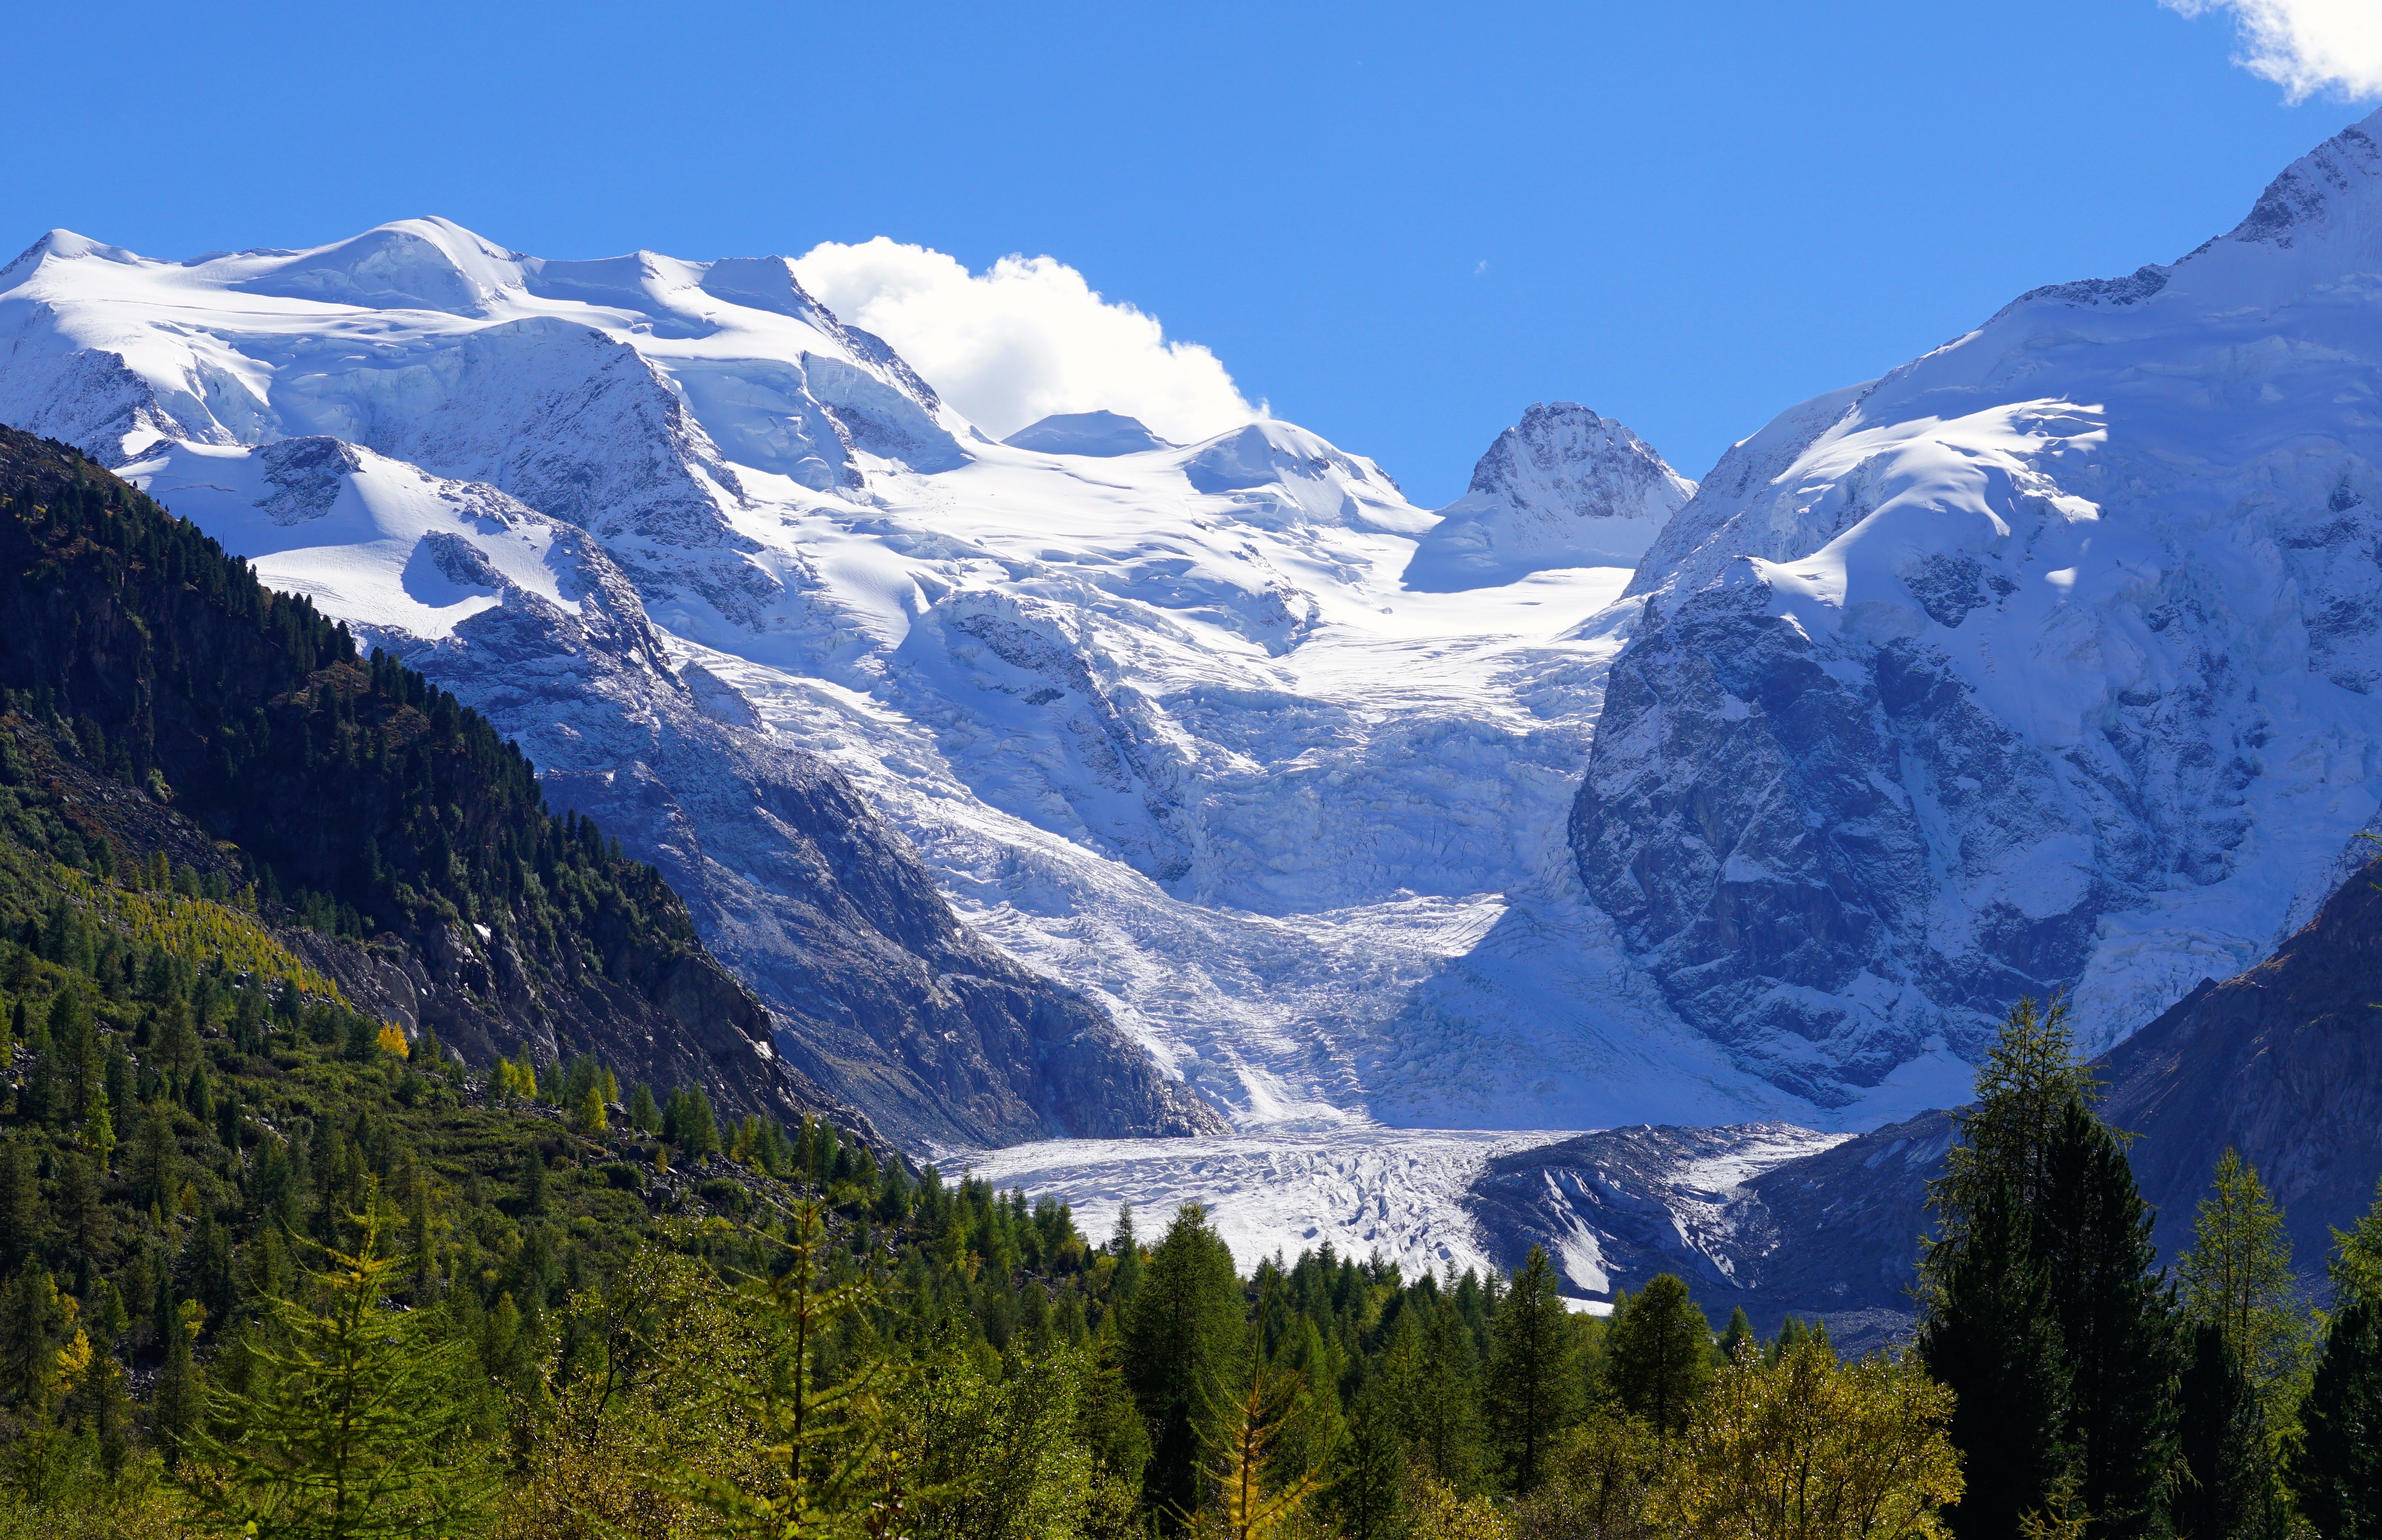
landscape, nature, wilderness, mountain, sky, hiking, trail, adventure, valley, mountain range, pine, glacier, autumn, alpine, fjord, ridge, background image, trees, massif, spruce, mountains, alps, plateau, fell, cirque, mood, away, moraine, engadin, landform, migratory path, mountain pass, morteratsch glacier, geographical feature, mountainous landforms, glacial landform